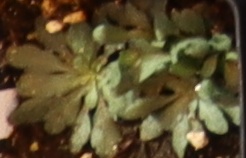
Label: Horseweed